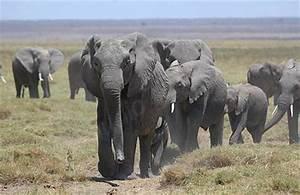
elephant